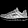
Label: Sneaker